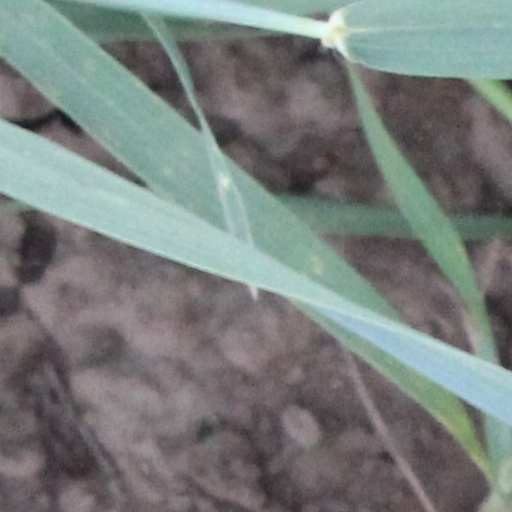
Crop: wheat